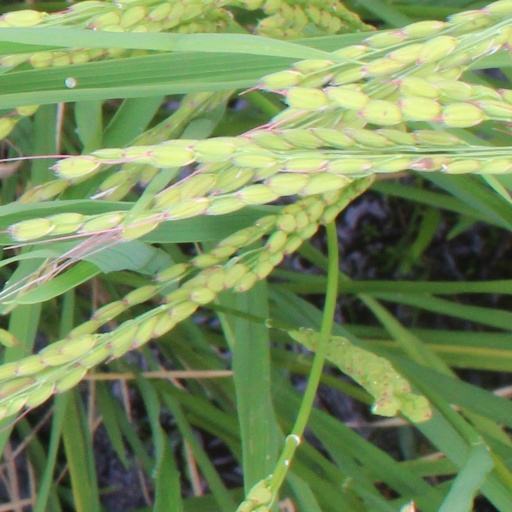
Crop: rice